Lothrop Stoddard

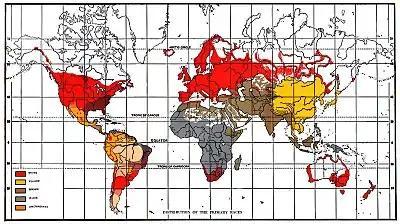
Stoddard's analysis divided world politics and situations into "white," "yellow," "black," "Amerindian" (or "red") and "brown" peoples and their interactions.

Stoddard wrote many books, most of them related to race and civilization. He wrote primarily on the alleged dangers posed by "colored" peoples to white civilization. Many of his books and articles were racialist and described what he saw as the peril of nonwhite immigration. He develops this theme in "The Rising Tide of Color Against White World-Supremacy" originally published in 1920 with an introduction by Madison Grant. He presents a view of the world situation pertaining to race and focusing concern on the coming population explosion among the non-white peoples of the world and the way in which "white world-supremacy" was being lessened in the wake of World War I and the collapse of colonialism. In the book, Stoddard blames the ethnocentrism of the German "Teutonic imperialists" for the outbreak of World War I. President Warren G. Harding mentioned the book during a 1921 speech in Birmingham, Alabama, saying that America's race problem was only the beginning of what would soon become a worldwide race problem.